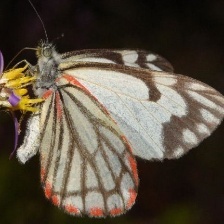
Species: PINE WHITE
Butterfly family (ImageNet category): cabbage_butterfly